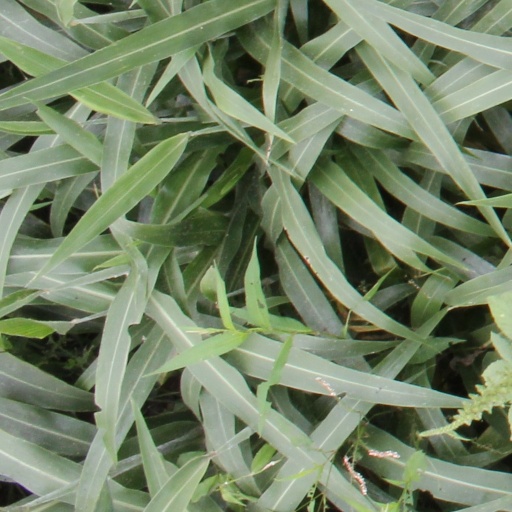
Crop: sorghum